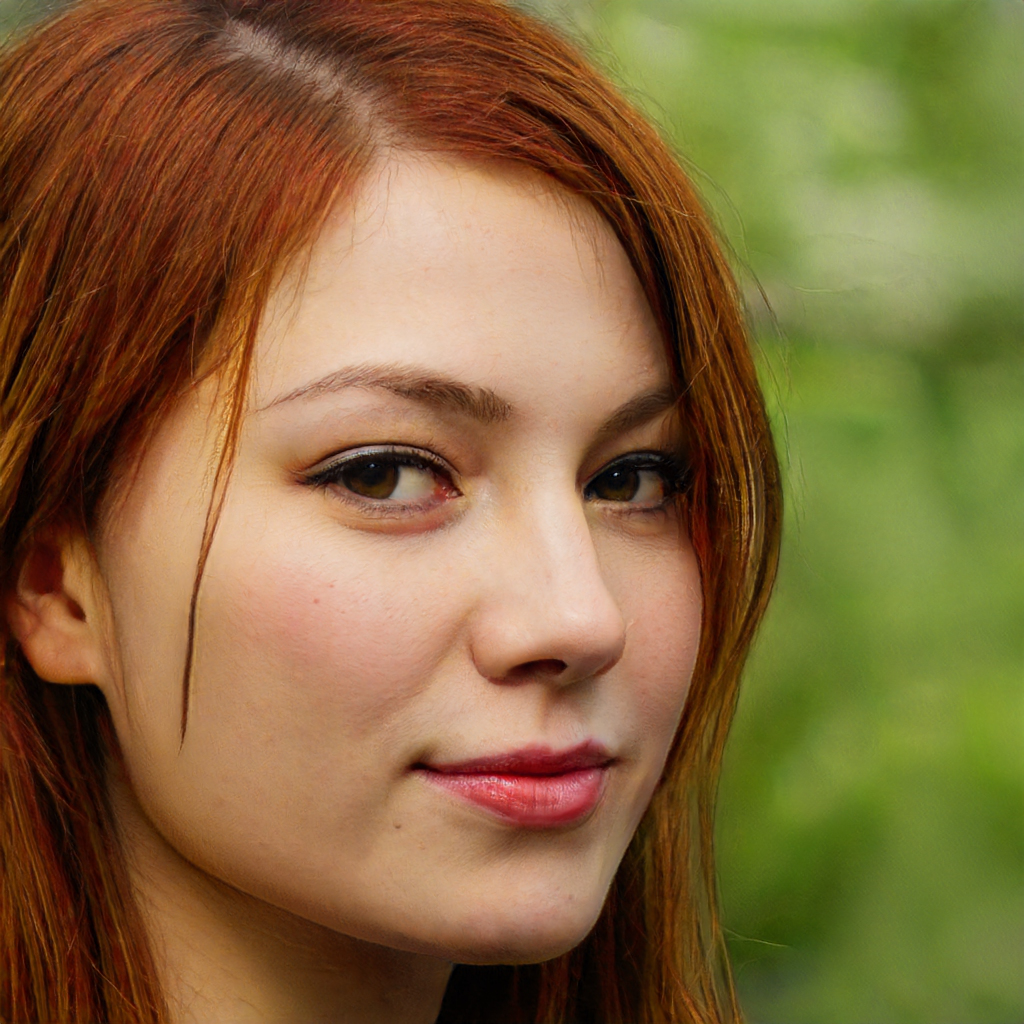
Portrait style: Real Portrait